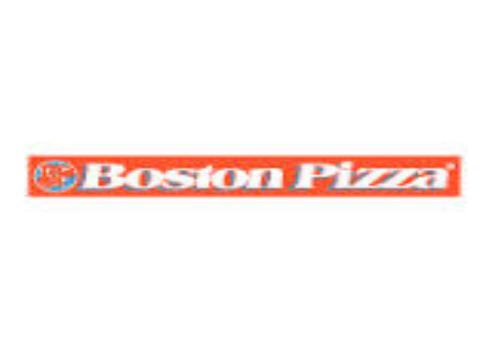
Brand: Boston Pizza
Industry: Food